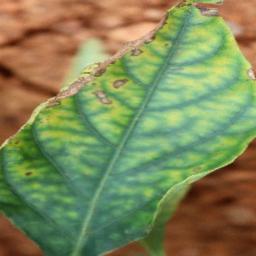
Label: nutritional